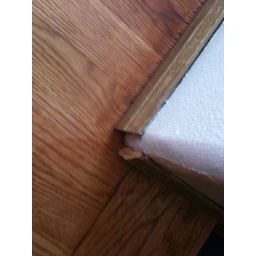
Missing baseboard near kitchen door to backyard